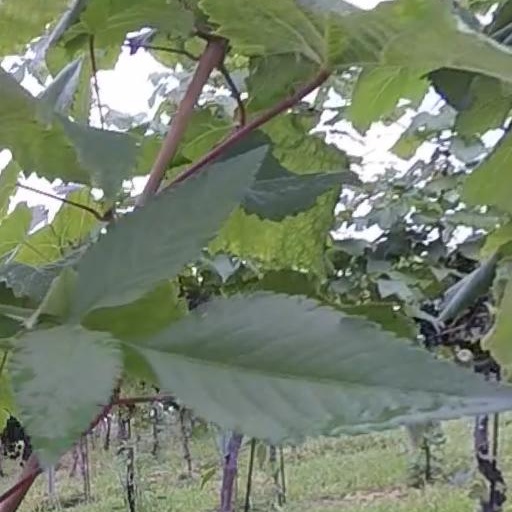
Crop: grape